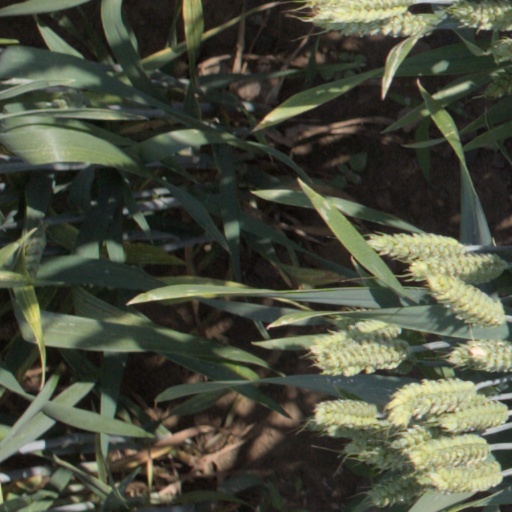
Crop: wheat